Dynamic braking

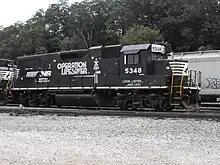
Norfolk Southern 5348 diesel-electric locomotive employs dynamic braking. The cooling grill for the brake grid resistors is at the top center of the locomotive.

Dynamic braking is the use of an electric traction motor as a generator when slowing a vehicle such as an electric or diesel-electric locomotive. It is termed "rheostatic" if the generated electrical power is dissipated as heat in brake grid resistors, and "regenerative" if the power is returned to the supply line. Dynamic braking reduces wear on friction-based braking components, and regeneration lowers net energy consumption. Dynamic braking may also be used on railcars with multiple units, light rail vehicles, electric trams, trolleybuses, and electric and hybrid electric automobiles.